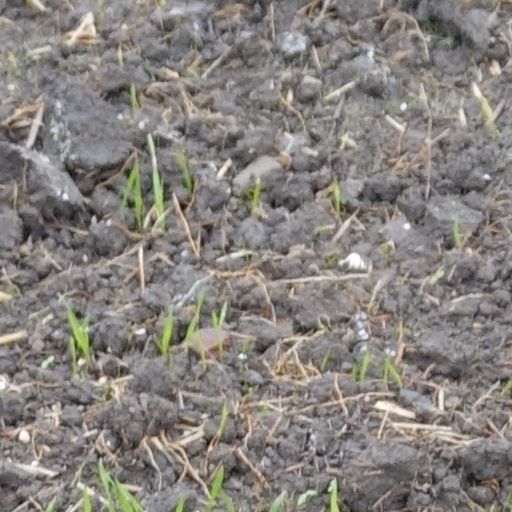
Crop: wheat